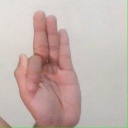
अक्षर: फ